Patharlapahad

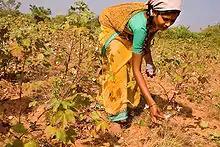
Cotton being picked by hand

In late 1980s, the village was famous for producing most "Kallu". There are two main types of "kallu" produced: "Thadi Kallu" (from Toddy Palmyra trees) and "Eetha Kallu" (from silver date palms). "Eetha Kallu" is very sweet and less intoxicating, whereas "Thati Kallu" is stronger (sweet in the morning, becoming sour to bitter-sour in the evening) and is highly intoxicating. People enjoy "kallu" right at the trees where it is brought down. They drink from the leaves by holding them to their mouths while the Goud pours the "kallu" from the "Kunda" ("kallu" pot). There are different types of toddy ("kallu") according to the season: 1. "poddathadu", 2. "parpudthadu", 3. "pandudthadu", and 4. "mogadthadu". A good portion of the village population (called Goud) rely on selling 'Kallu' for their living.